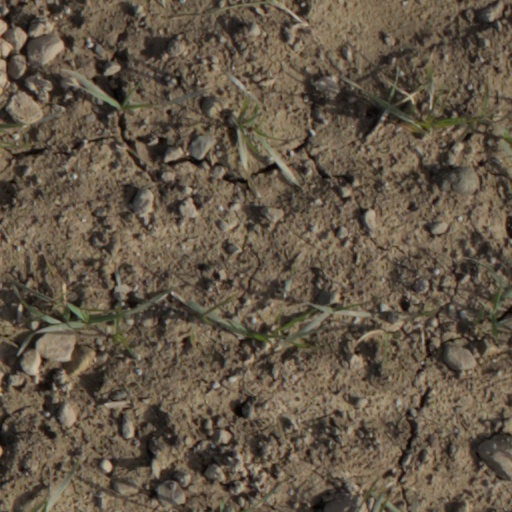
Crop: wheat